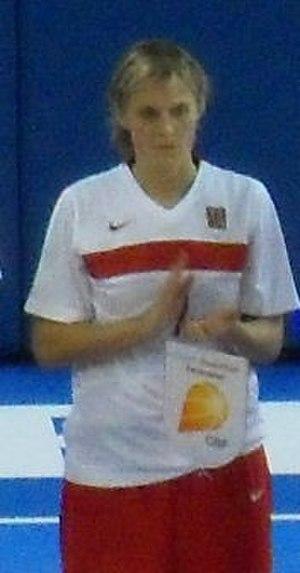
Hana Horáková, née le 11 septembre 1979 à Bruntál, est une joueuse tchèque de basket-ball, évoluant au poste d'arrière.
Chronologie du basket-ball